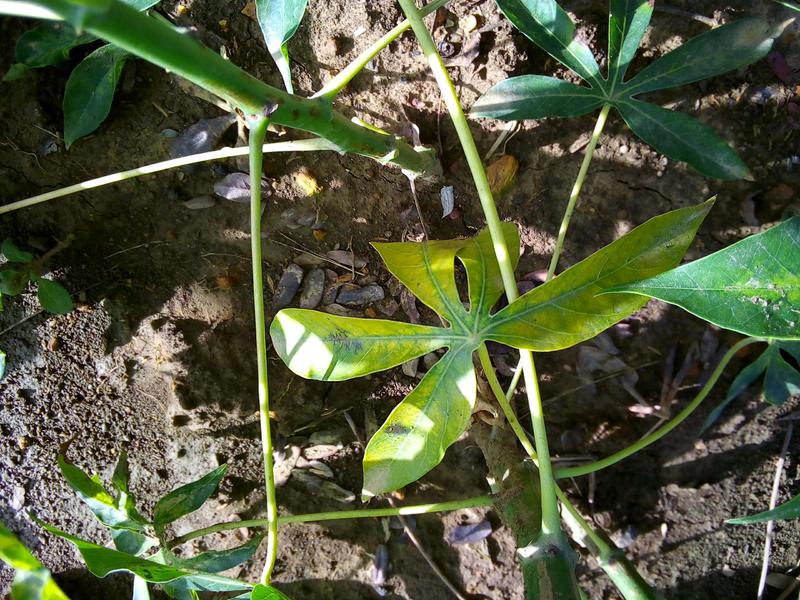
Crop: cassava
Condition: bacterial_blight